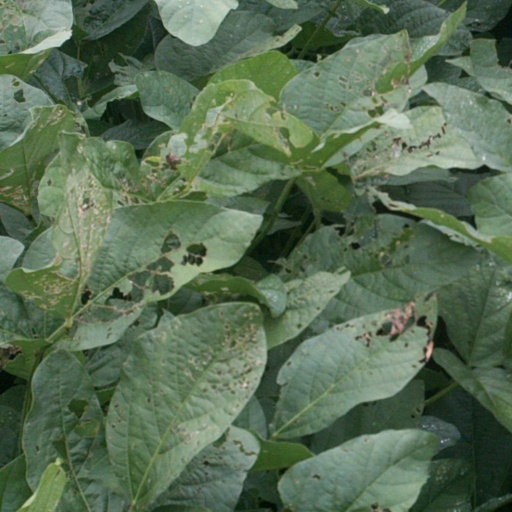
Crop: soybean